Templeton, California

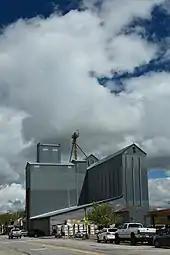

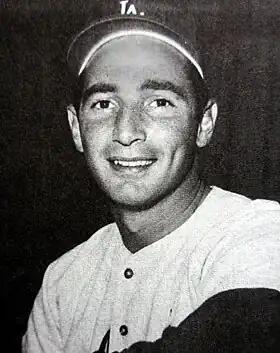
Hall-of-Famer Sandy Koufax

Templeton is a census-designated place (CDP) in San Luis Obispo County, California, United States. The population was 8,368 at the 2020 census, up from 7,674 at the 2010 census.